Gates of Anaheim

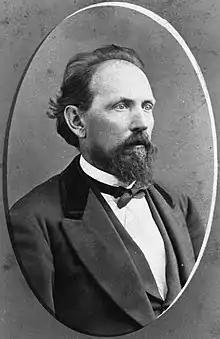
Founder of Anaheim: George Hansen

George Hansen, known as the "Father of Anaheim", was a surveyor and a civil engineer. Hansen was born in Fiume, Austria in 1824. He departed Austria in 1850 and came to California by sailing to Peru around Cape Horn. He arrived at Los Angeles in 1853.